Santosh Kumar Ghosh

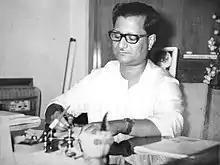
Photograph of Santosh Kumar Ghosh taken at ABP Office

His first novel was "Kinu Goalar Gali" (published in 1950 in the magazine "Desh") which immediately caught the attention of readers and contemporary writers. "Nana Ranger Din" (1952), "Momer Putul" (1958) which was later named as "Shudhar Shohor", "Mukher Rekha" (1959), "Renu Tomar Mon" (1959), "Jol Dao" (1967), "Swayang Nayak" (1969), "Sesh Namaskar Sricharaneshu Maa Ke" (1971), are some of the other novels that Santosh Kumar wrote. Among his short story collections are "Chinemati" (1953), which has been translated later as "Porcelain and Other Stories", "Parabat" (1953), "Dui Kananer Pakhi" (1959), "Kusumer Mash" (1959), "Santosh Kumar Ghosh Golpo Samagra" 1st, 2nd and 3rd part (1994, 1995) etc.